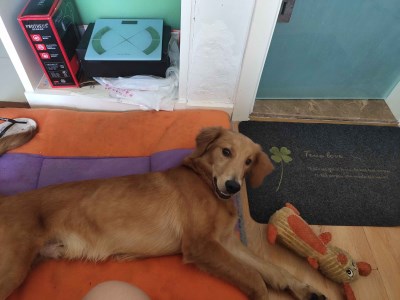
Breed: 5355-n000126-golden_retriever